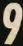
Number: 9